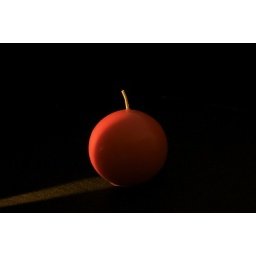
An unlit ball candle, being lit by an off camera candle. Experimeting with candle light.